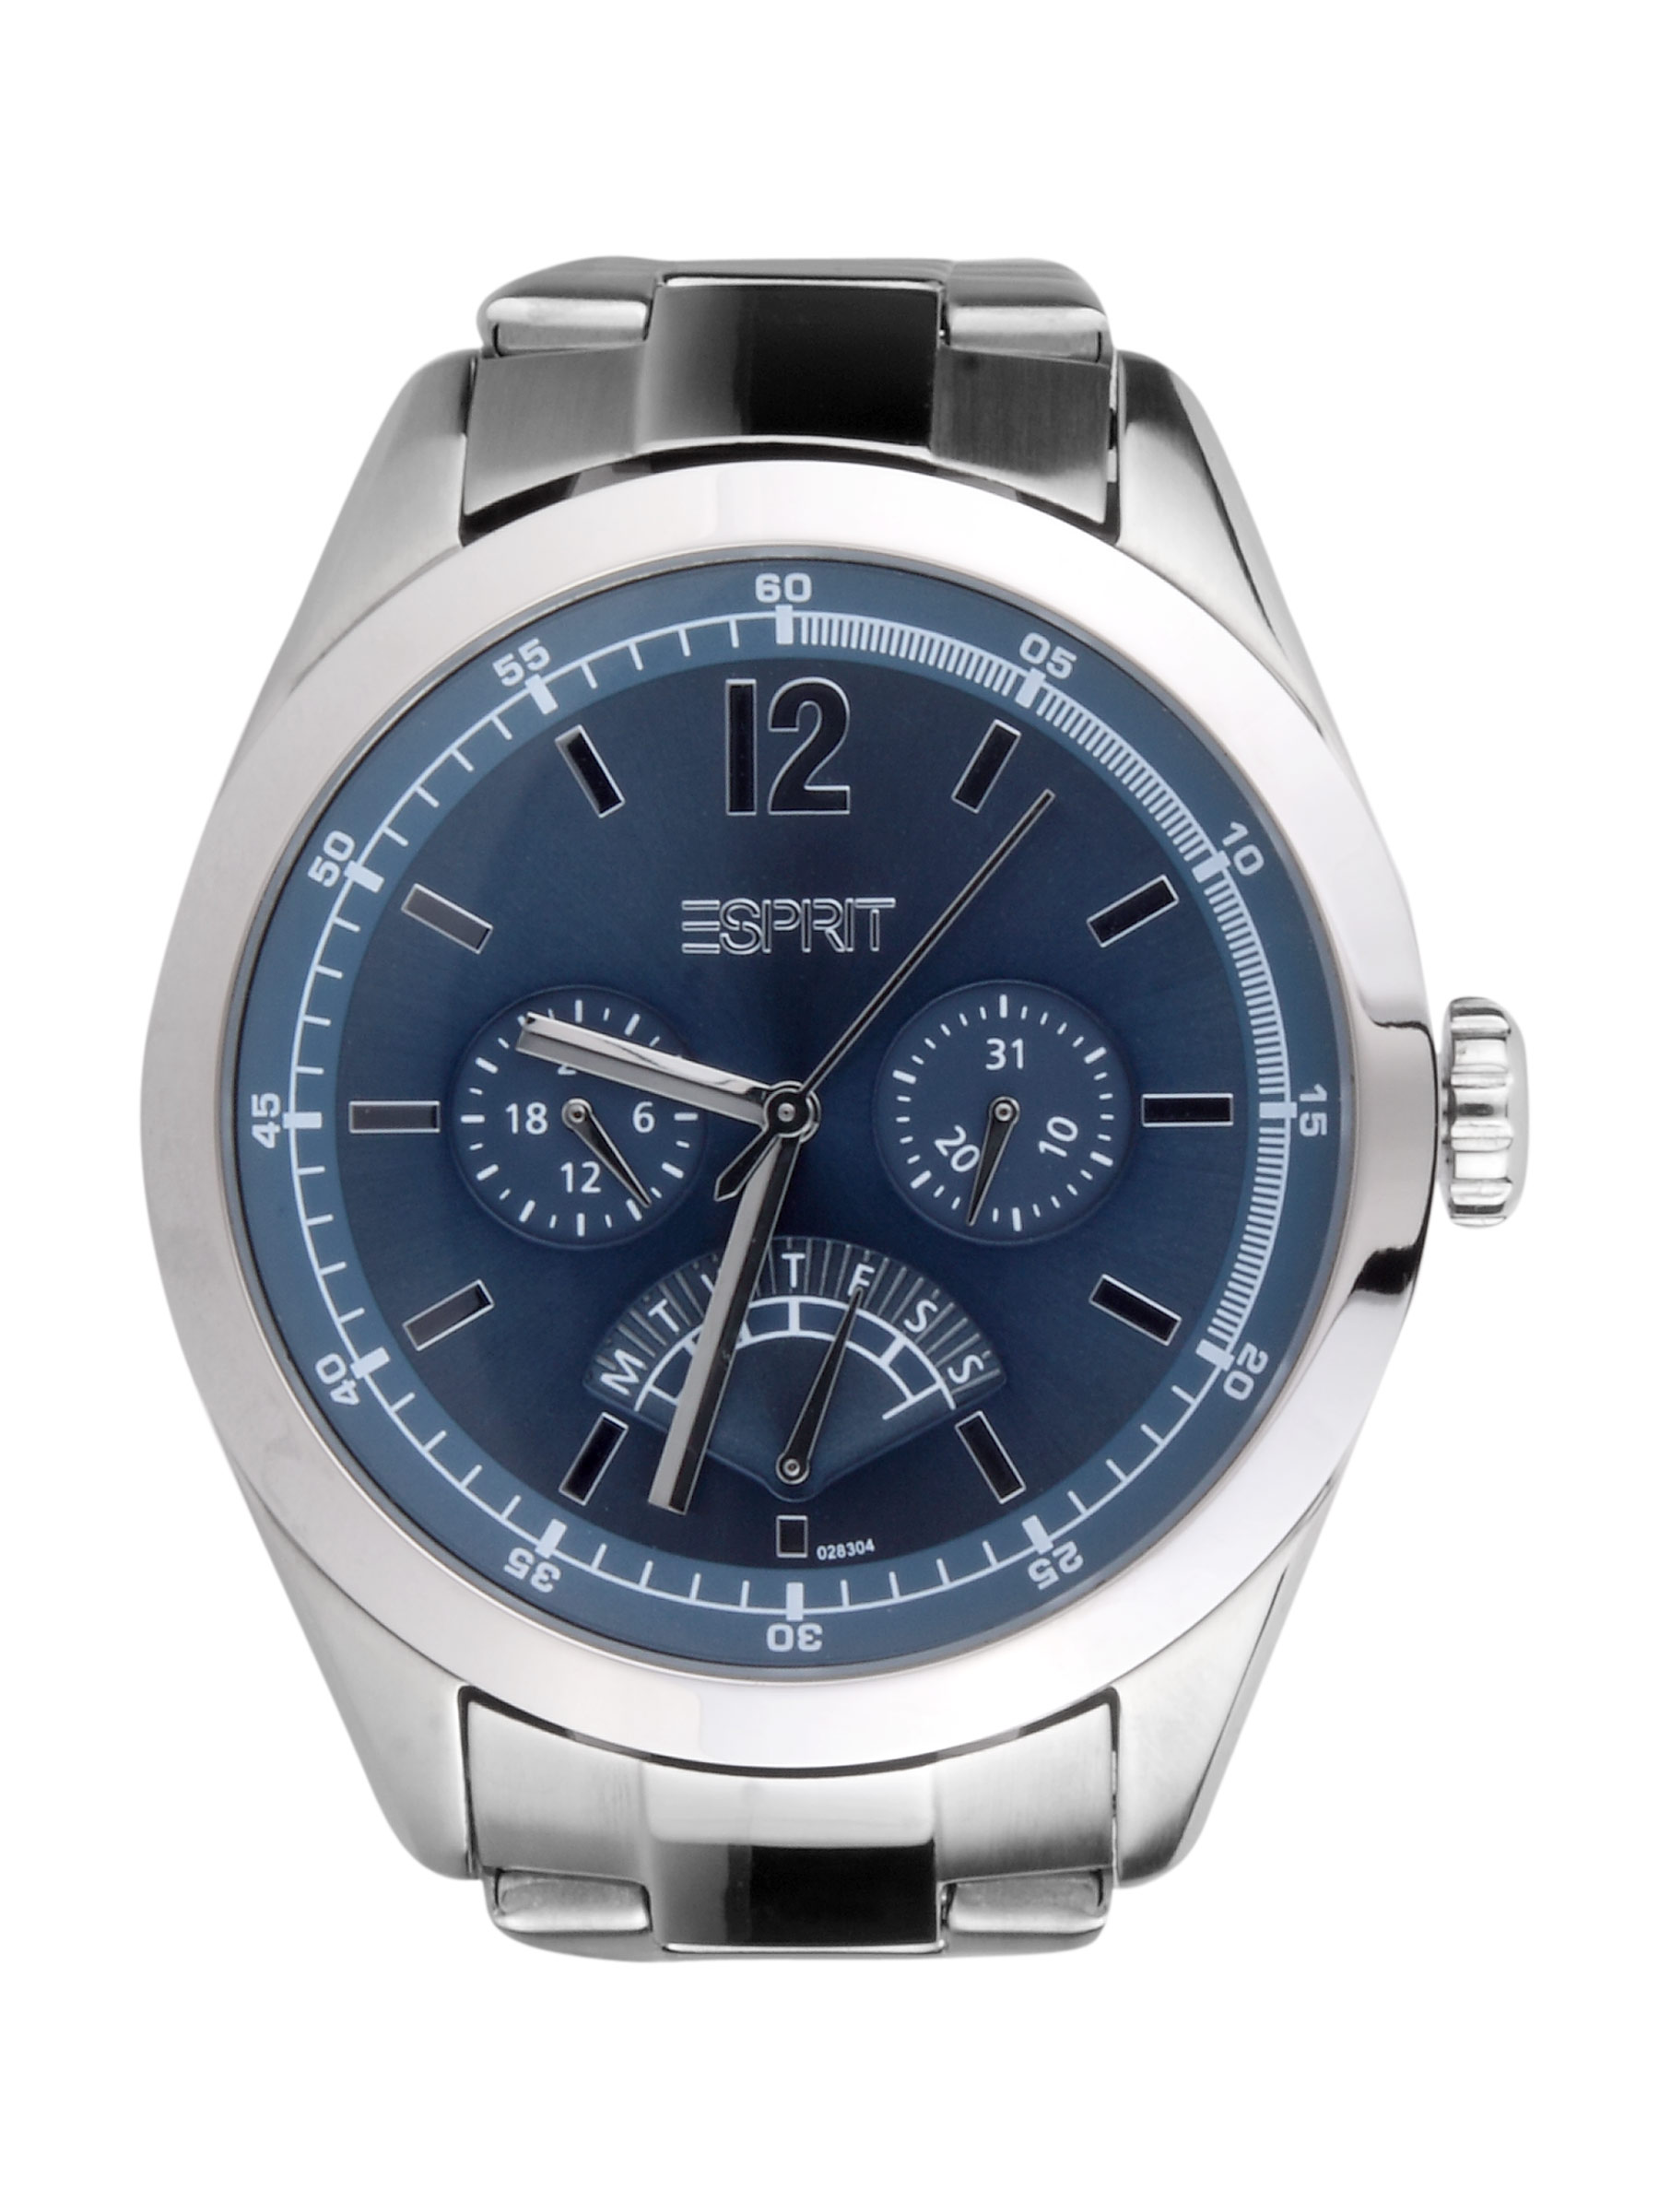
Esprit Men Avalance Blue Steel Watches
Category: Accessories / Watches / Watches
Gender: Men
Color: Steel
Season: Winter 2016
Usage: Casual